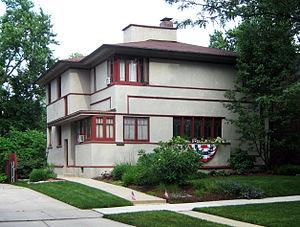
Cet article propose une liste exhaustive des réalisations de Frank Lloyd Wright. Huit d'entre elles sont classées sur la liste du patrimoine mondial de l'UNESCO depuis le 7 juillet 2019 au titre des œuvres architecturales du XXᵉ siècle de Frank Lloyd Wright.